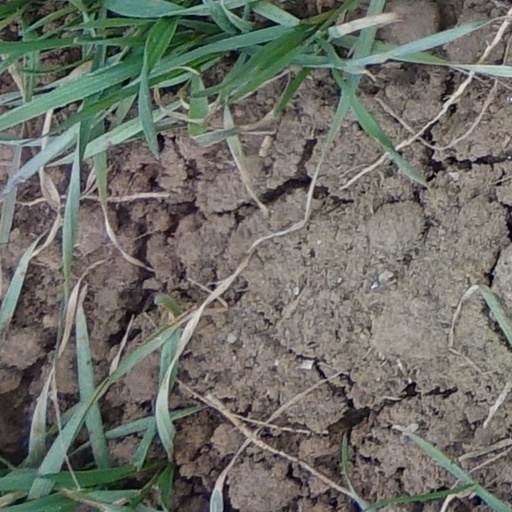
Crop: wheat